Eigenvalues and eigenvectors

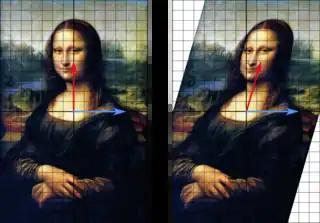
In this shear mapping the red arrow changes direction, but the blue arrow does not. The blue arrow is an eigenvector of this shear mapping because it does not change direction, and since its length is unchanged, its eigenvalue is 1.

The example here, based on the Mona Lisa, provides a simple illustration. Each point on the painting can be represented as a vector pointing from the center of the painting to that point. The linear transformation in this example is called a shear mapping. Points in the top half are moved to the right, and points in the bottom half are moved to the left, proportional to how far they are from the horizontal axis that goes through the middle of the painting. The vectors pointing to each point in the original image are therefore tilted right or left, and made longer or shorter by the transformation. Points "along" the horizontal axis do not move at all when this transformation is applied. Therefore, any vector that points directly to the right or left with no vertical component is an eigenvector of this transformation, because the mapping does not change its direction. Moreover, these eigenvectors all have an eigenvalue equal to one, because the mapping does not change their length either.